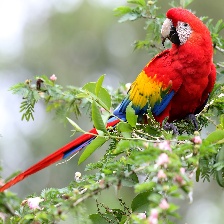
Species: SCARLET MACAW
Scientific name: ARA MACAO
ImageNet parent category: macaw